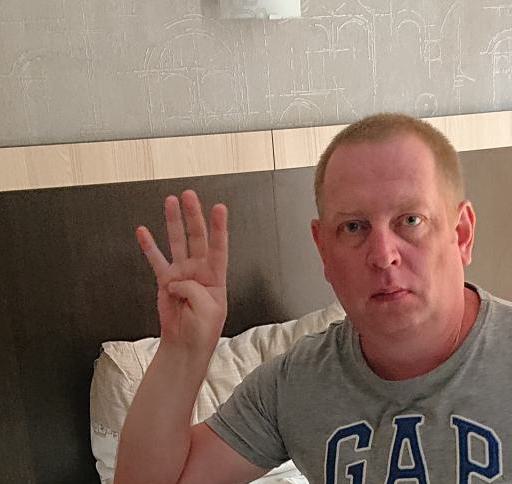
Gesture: four